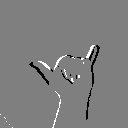
ASL letter: y